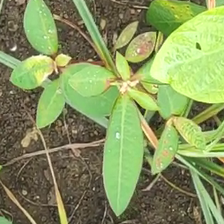
Weed species: Moti_dudhi(Euphorbia_geneculata_L)